2007 Russian legislative election

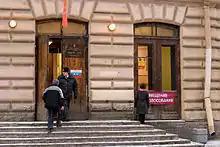
One of the premises for voting in Saint Petersburg

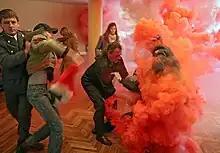
National Bolsheviks attack a polling station in Odintsovo, Moscow Oblast during Russian legislative election, 2007 protesting their ban from the elections

Opposition parties and some independent observers reported widespread abuses, such as strong bias in the Russian media, ballot stuffing, bribery of voters, and coercion of workers and students to vote for United Russia. Nevertheless, critics mostly agree that the United Russia would gain majority even if the election were fair.